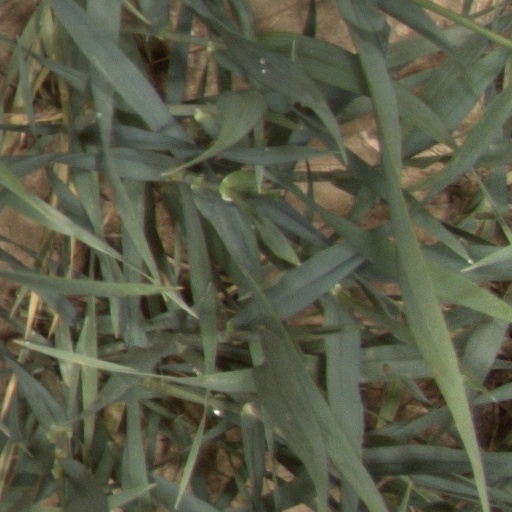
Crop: wheat